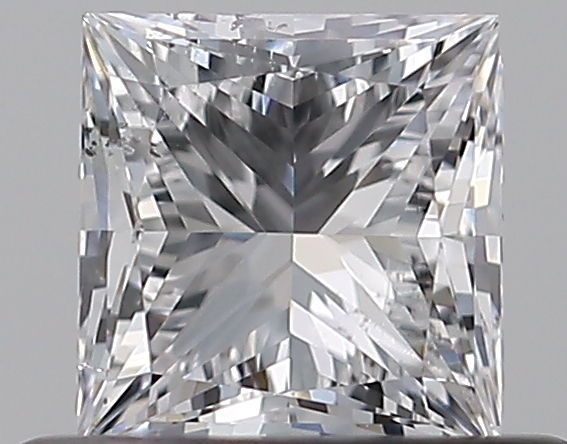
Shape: princess
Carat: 0.5
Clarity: SI1
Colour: D
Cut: VG
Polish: VG
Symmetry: GD
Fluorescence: F
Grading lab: GIA
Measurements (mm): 4.31 x 4.19 x 3.08